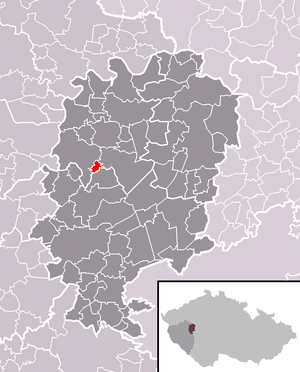
Bezděkov est une commune du district de Rokycany, dans la région de Plzeň, en République tchèque. Sa population s'élevait à 137 habitants en 2018.